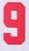
Number: 9